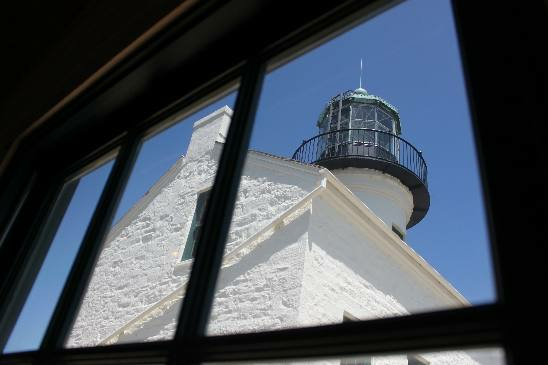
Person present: No